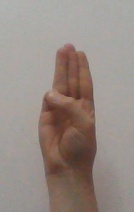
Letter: thaa